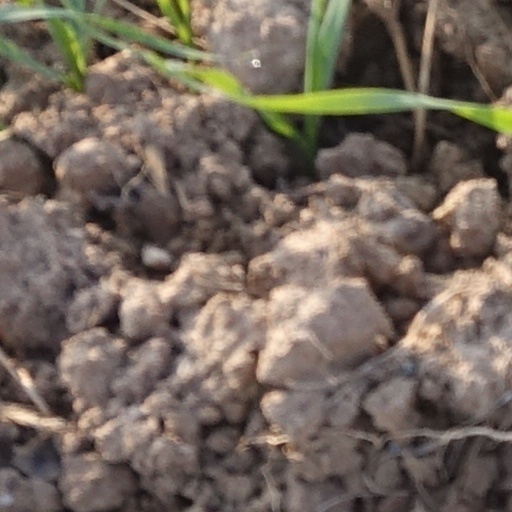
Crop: wheat